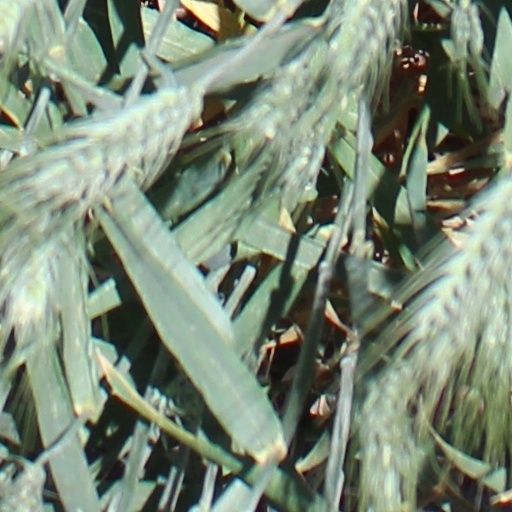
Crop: wheat